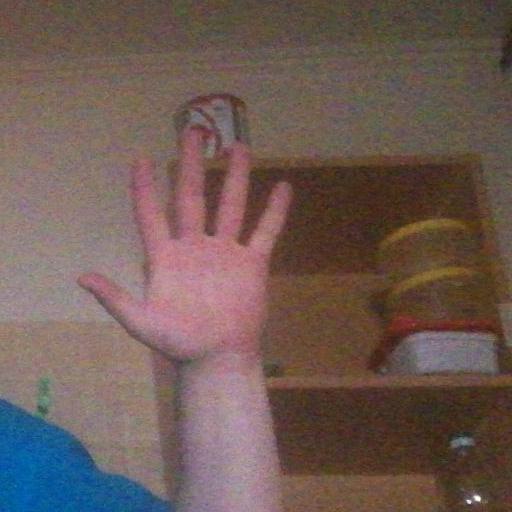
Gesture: palm